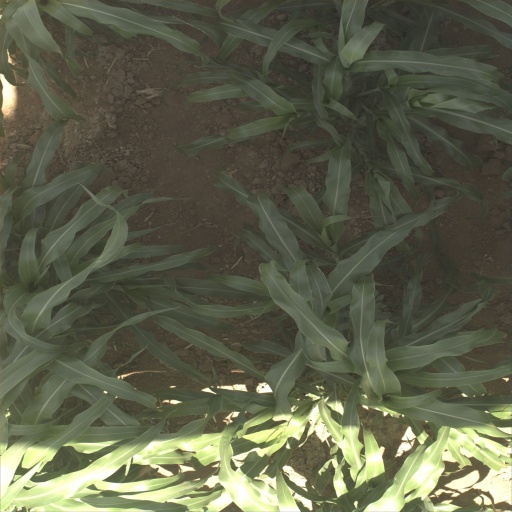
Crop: sorghum